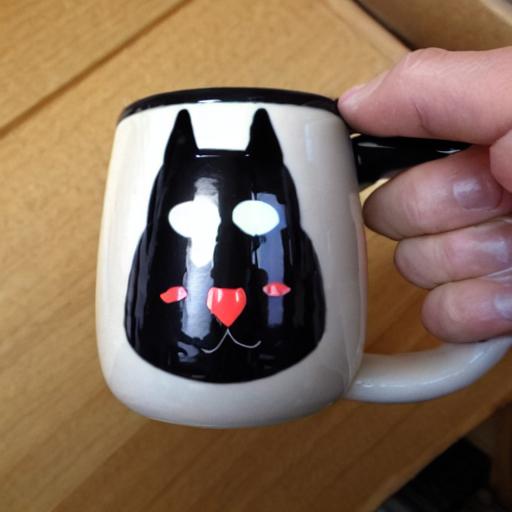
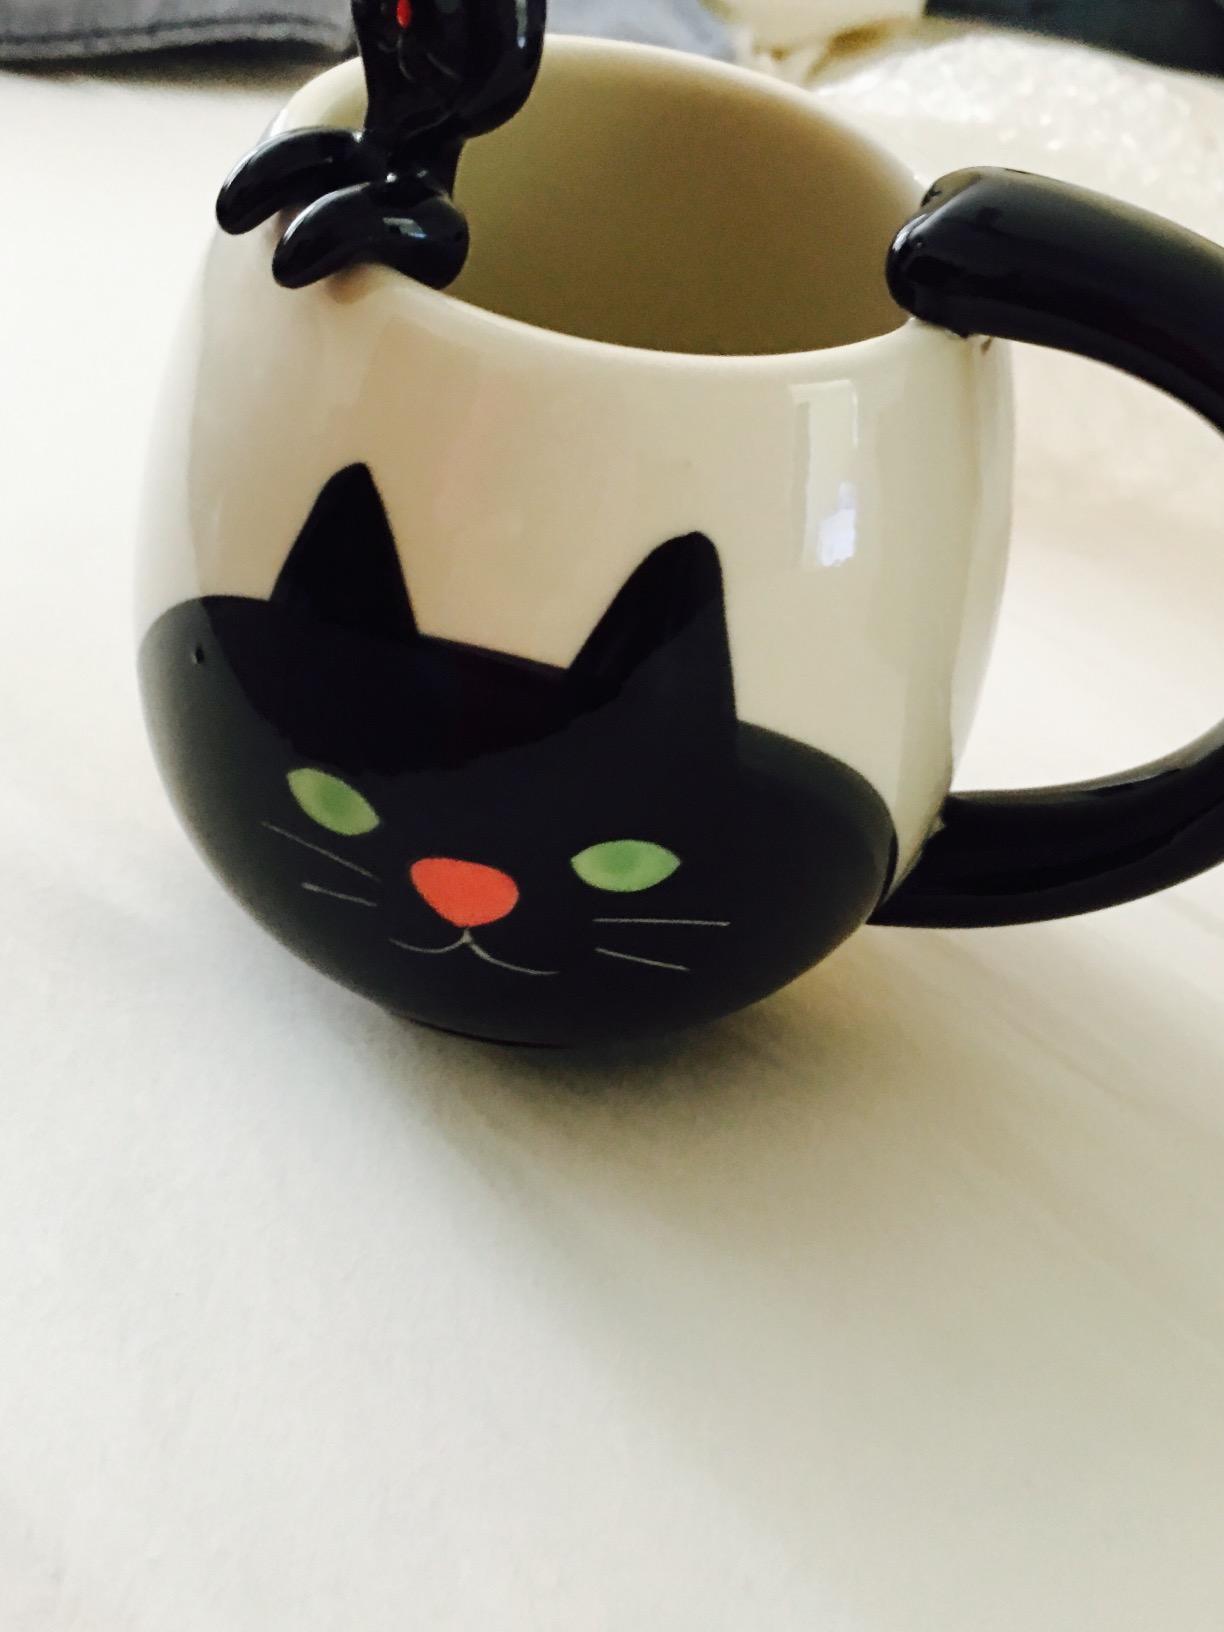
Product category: items_mug
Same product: no